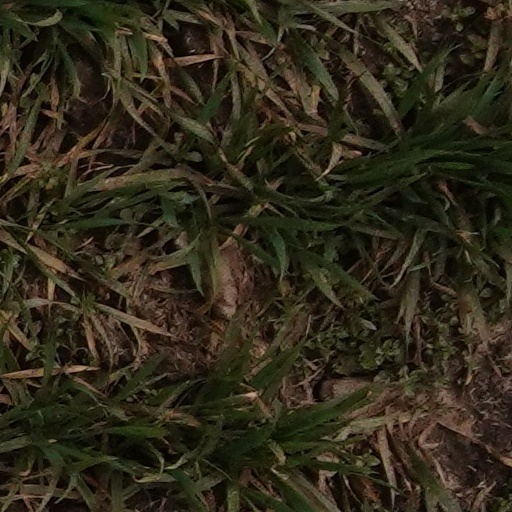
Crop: wheat